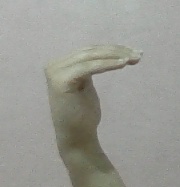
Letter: haa